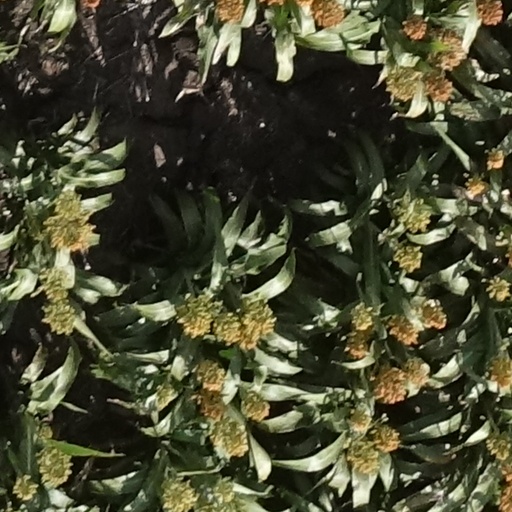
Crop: sorghum